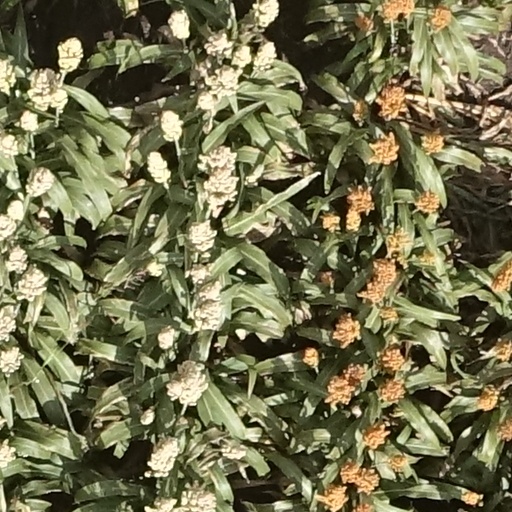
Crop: sorghum